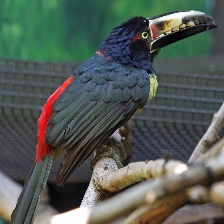
Species: COLLARED ARACARI
Scientific name: PTEROGLOSSUS TORQUATUS
ImageNet parent category: toucan